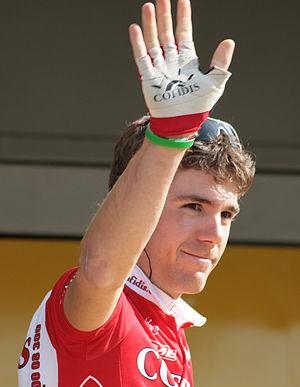
Maxime Monfort, né le 14 janvier 1983 à Bastogne, est un coureur cycliste et directeur sportif belge. Professionnel de 2004 à 2019, il a participé à vingt grands tours, terminant sixième du Tour d'Espagne 2011. Il compte cinq victoires professionnelles, dont le championnat de Belgique du contre-la-montre en 2009. Il devient directeur sportif après sa carrière de coureur.